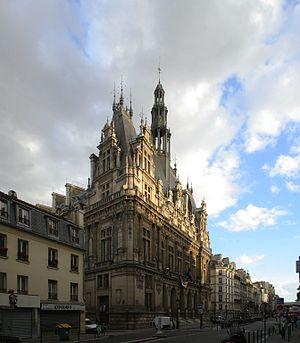
Mairie du 10e arrondissement de Paris, vue de la rue du Faubourg-Saint-Martin.Assemblage de deux photos avec Hugin, réglage des couleurs avec Gimp.
La mairie du 10ᵉ arrondissement de Paris est le bâtiment qui héberge les services municipaux du 10ᵉ arrondissement de Paris, en France.
Le 10ᵉ arrondissement de Paris est un des vingt arrondissements de Paris, situé sur la rive droite de la Seine.
Cet article recense les mairies d'arrondissement de Paris, en France.